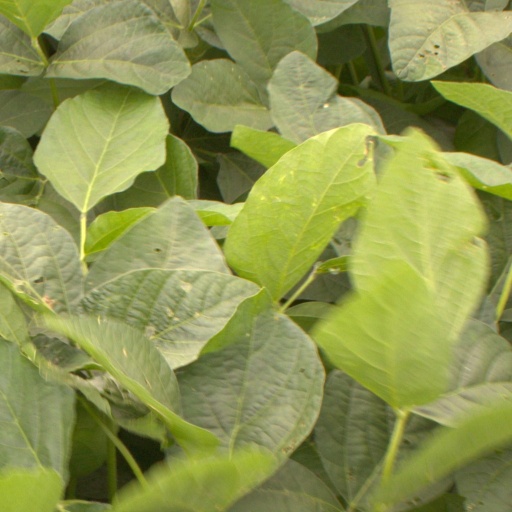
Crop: soybean